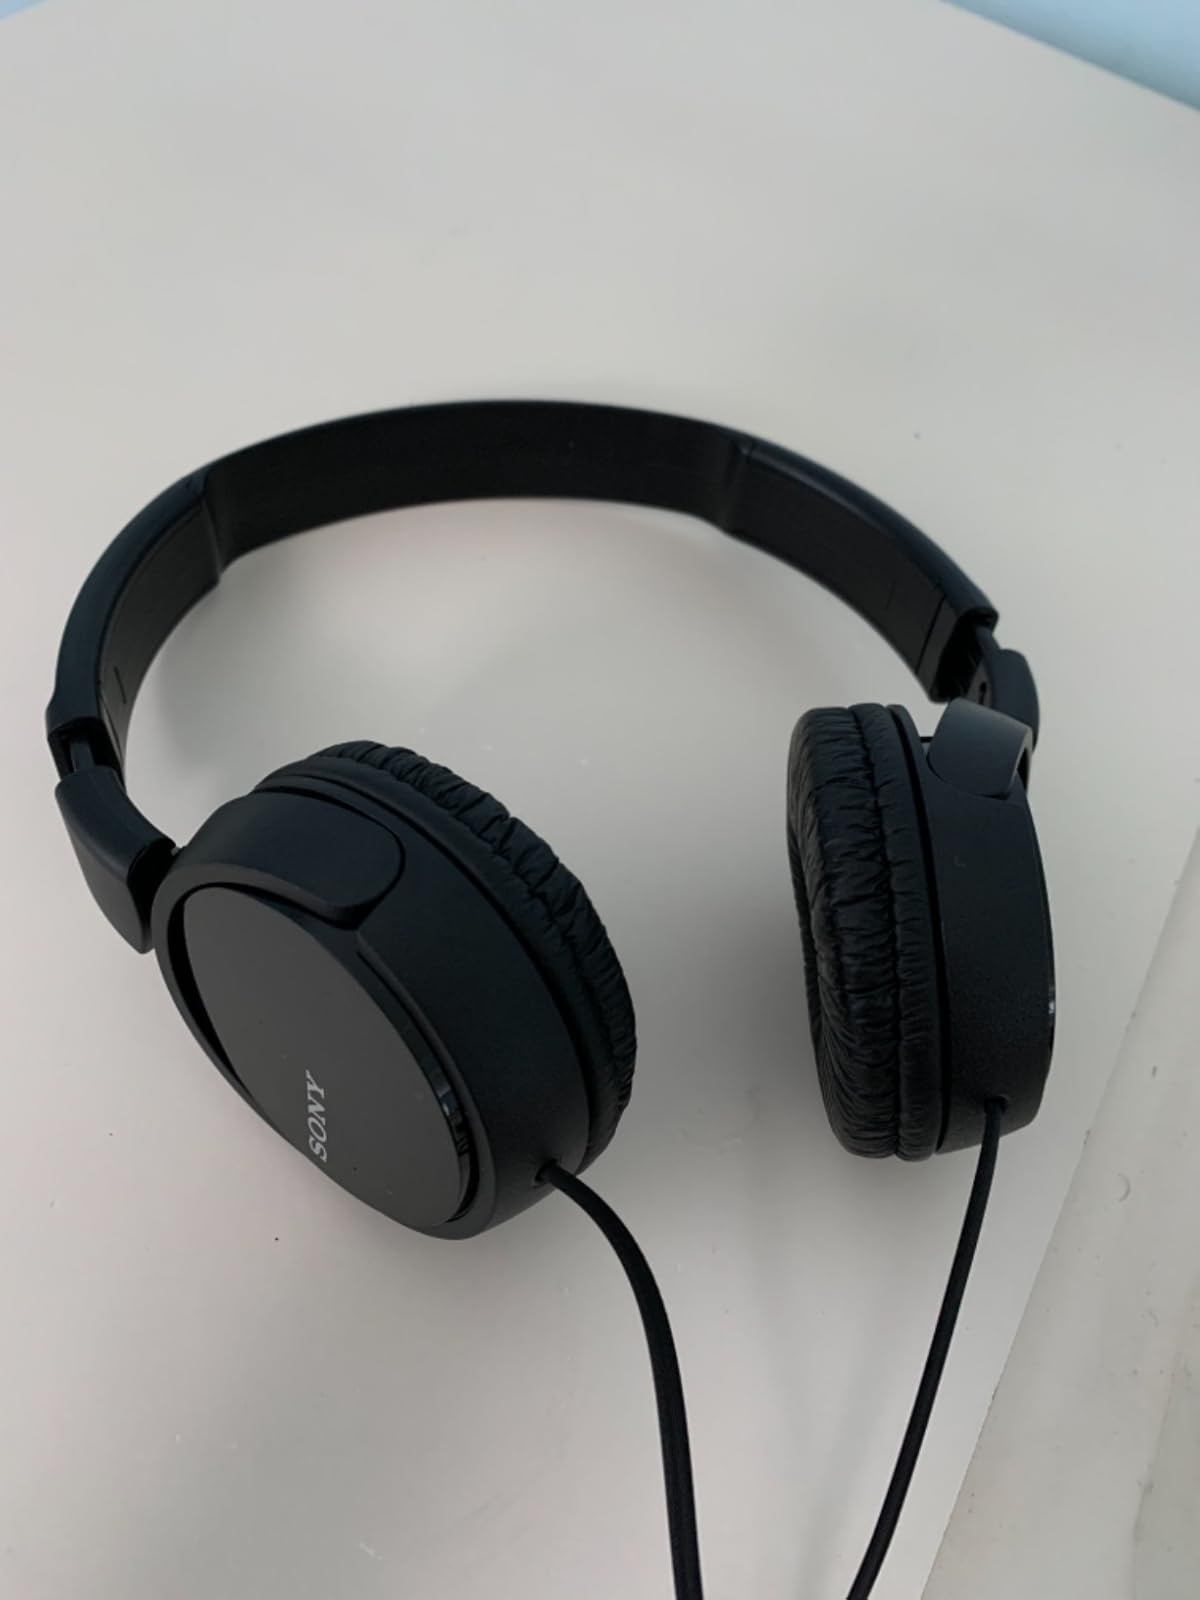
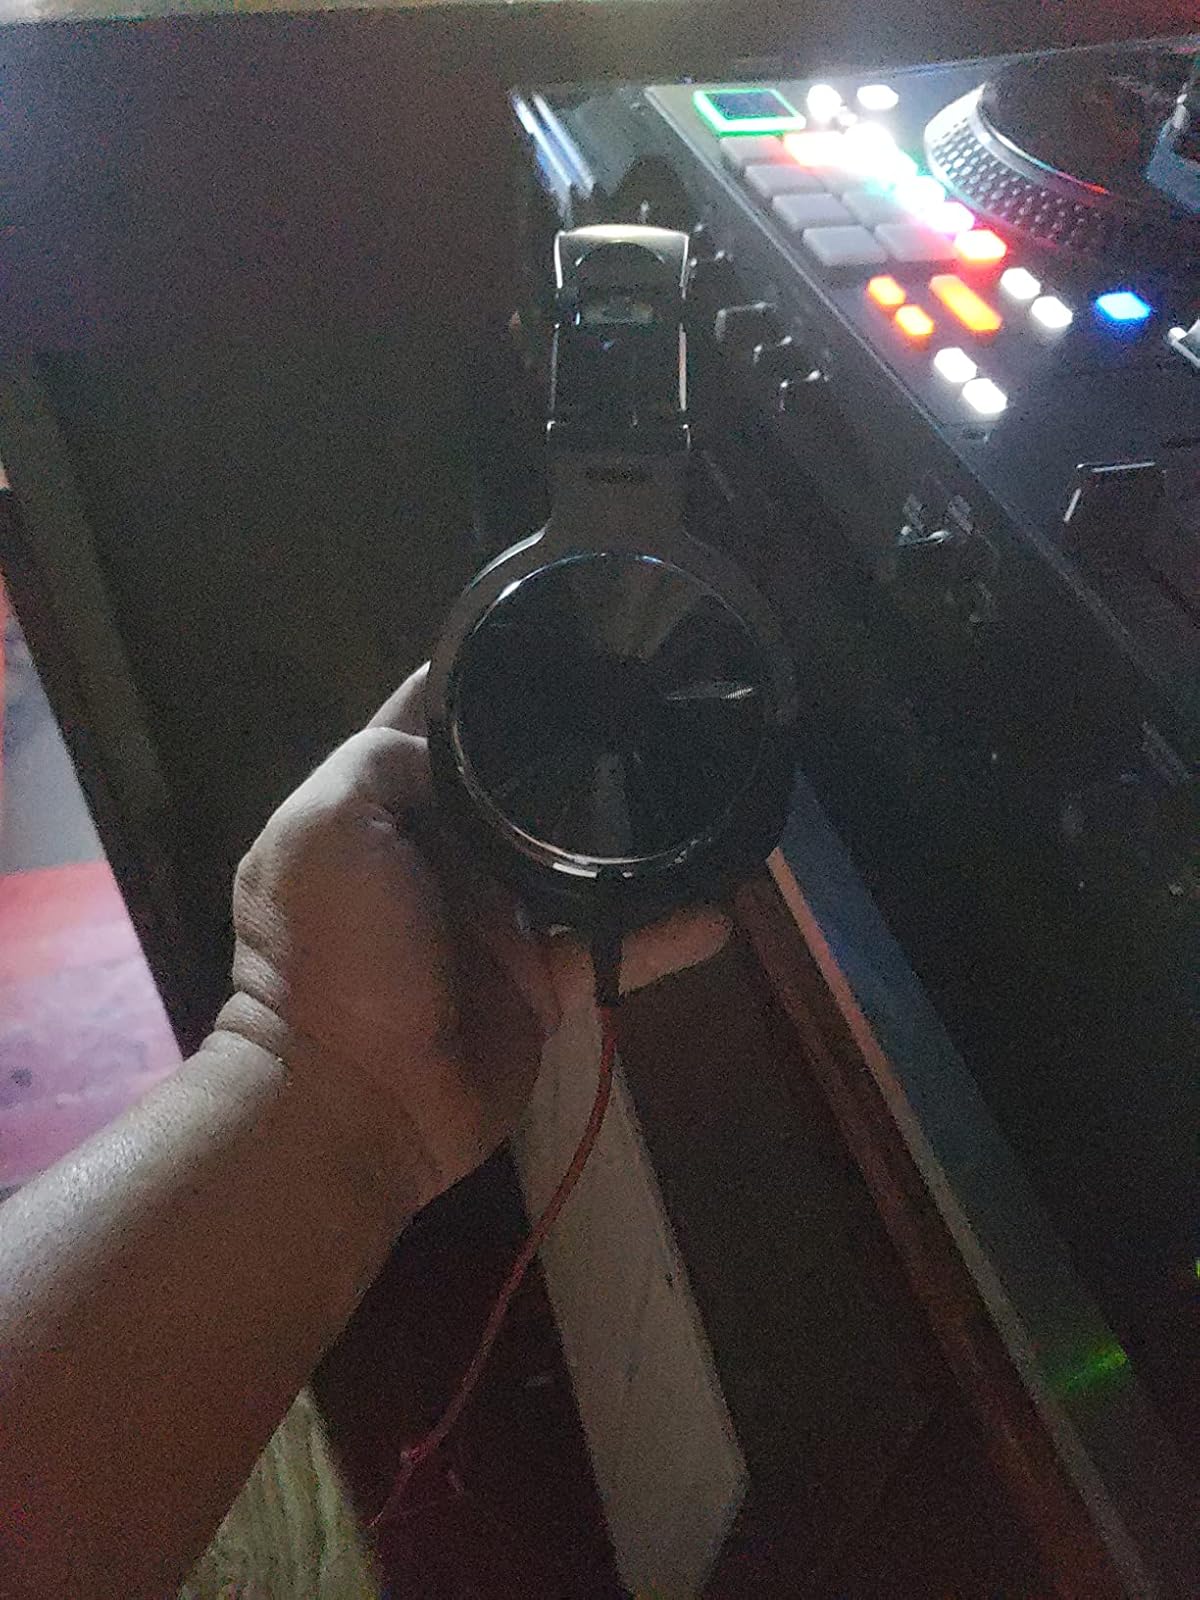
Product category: headphones
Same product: no